Longe family

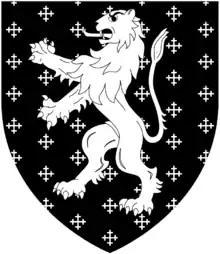
Sable semée of cross-crosslets, a lion rampant argent

The Wiltshire branch settled in the county prior to 1200. The founder, Robert I le Long, is descended from the de Préaux family who were barons in Préaux, Roumois and Darnétal, Normandy.